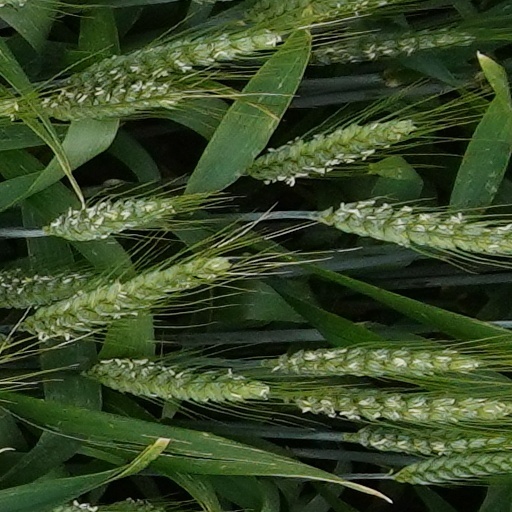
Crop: wheat